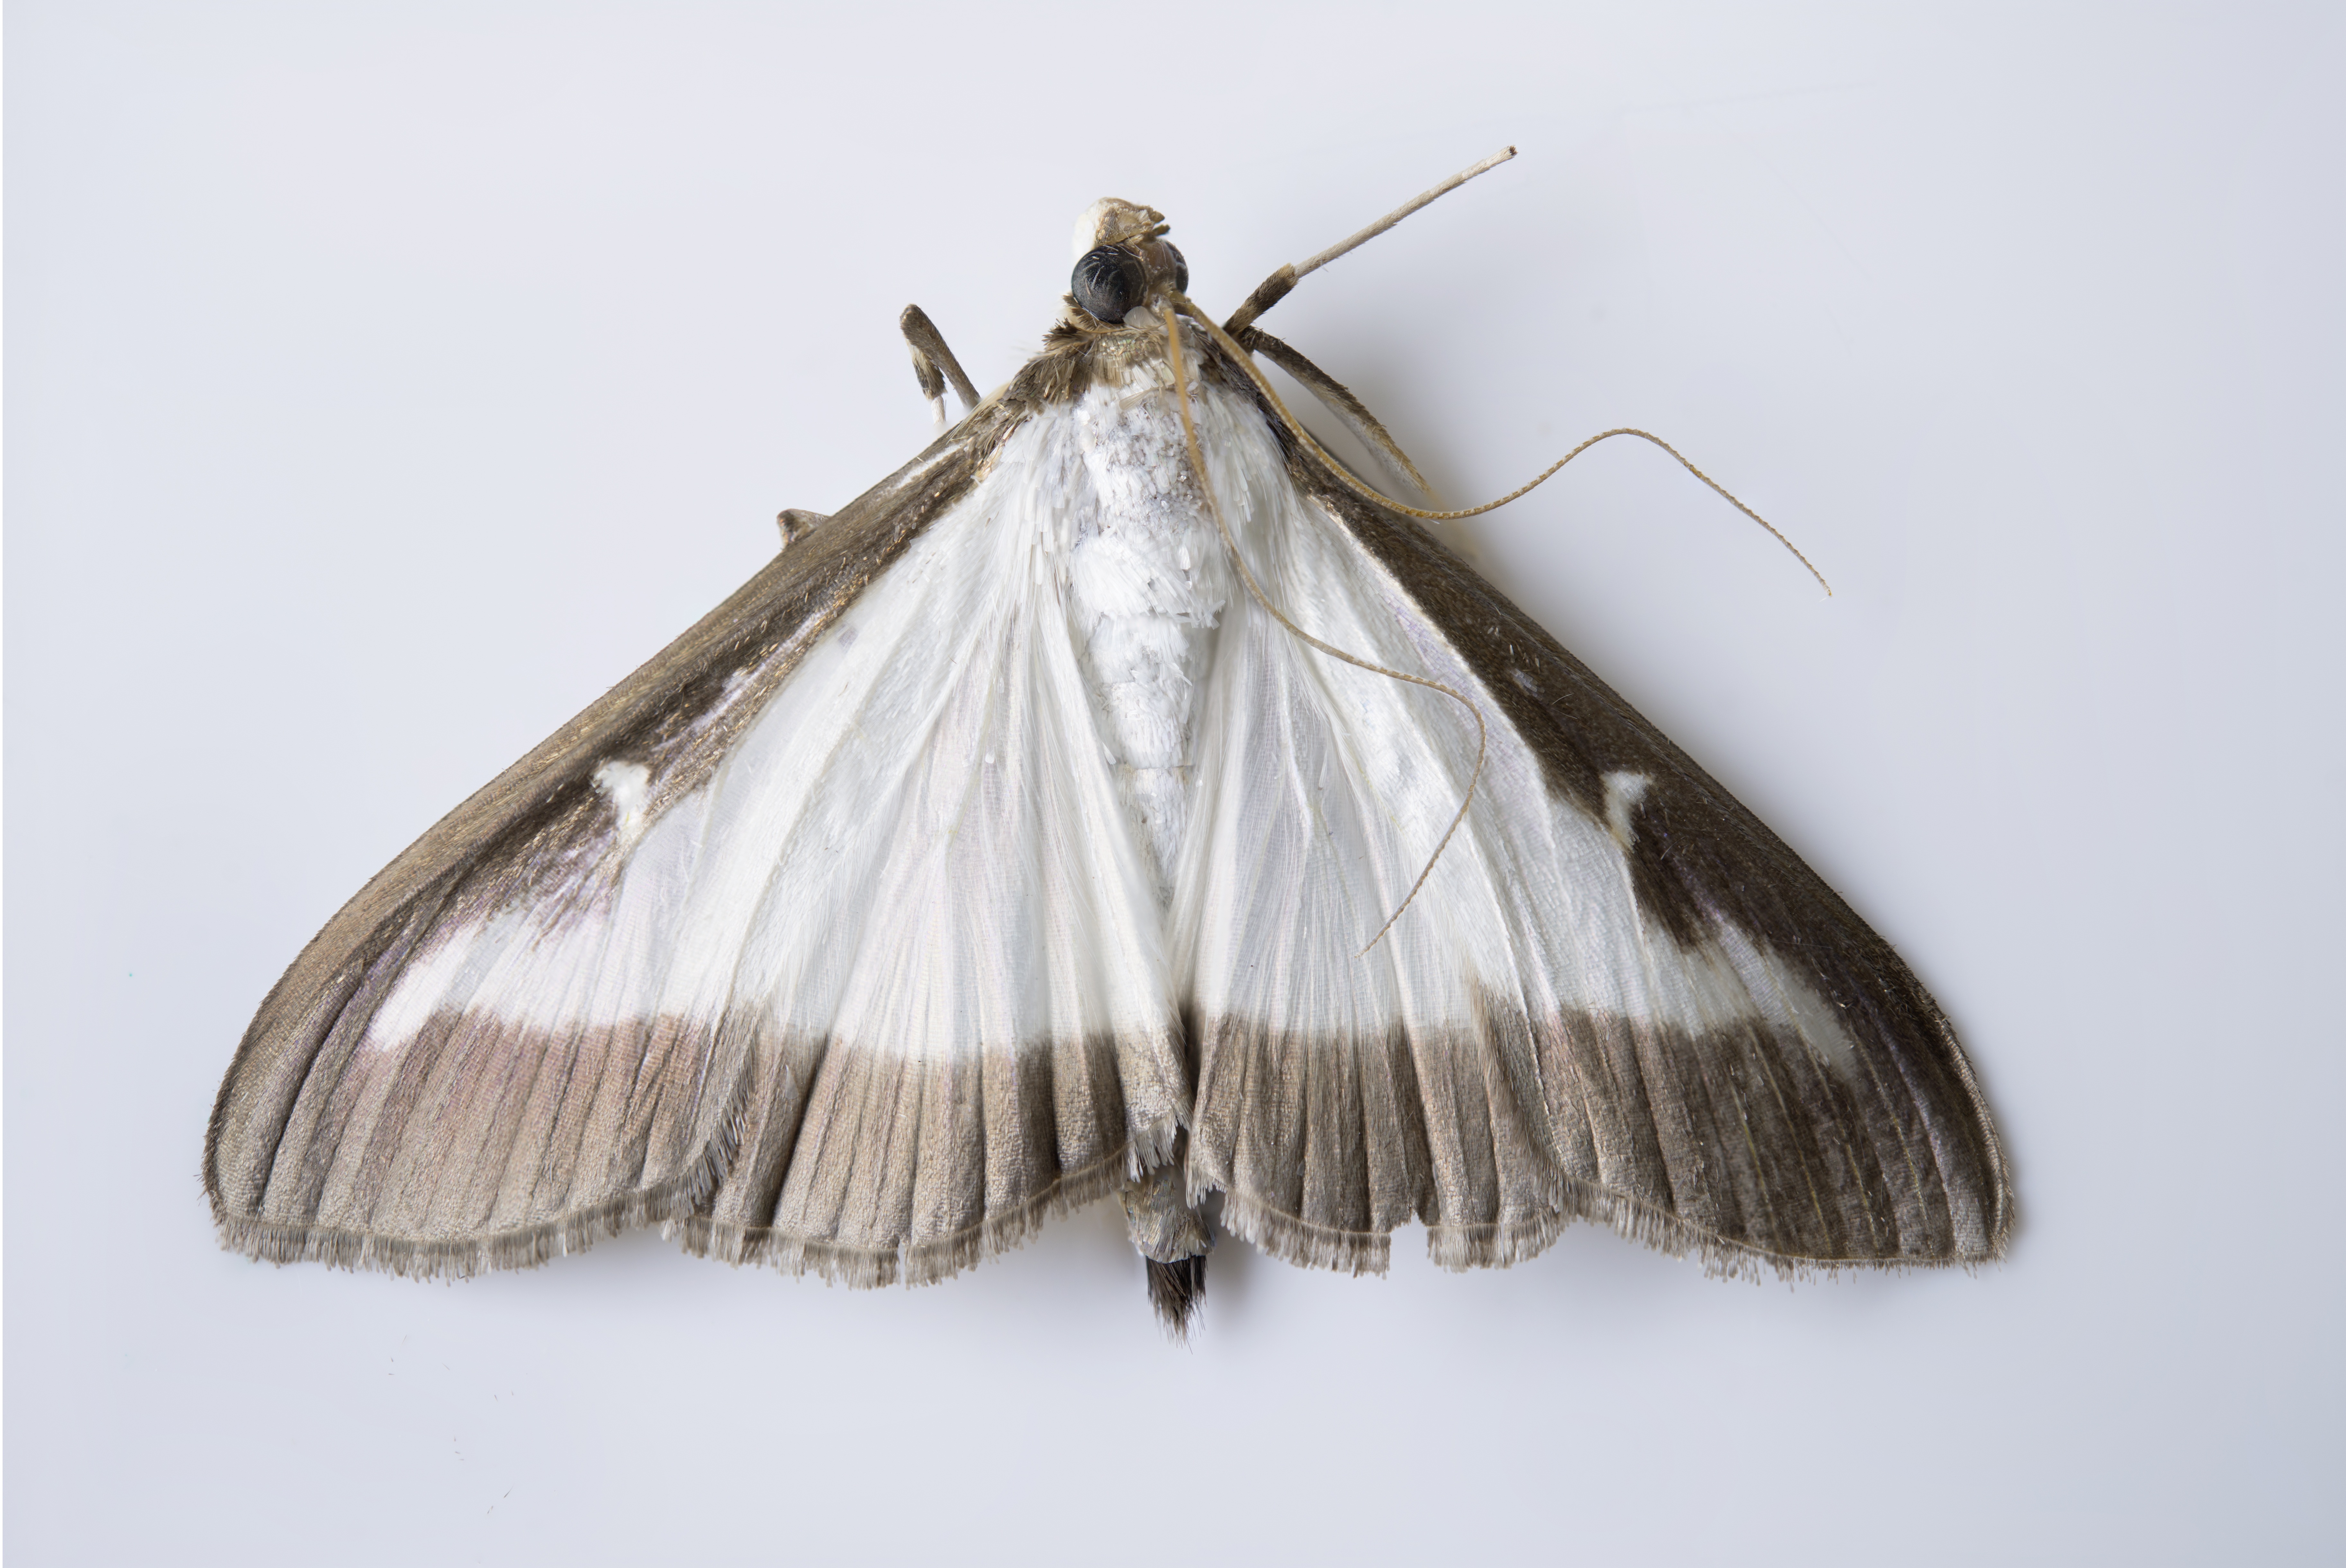
wing, white, insect, macro, brown, moth, butterfly, invertebrate, invasive, pest, pollinator, cydalima perspectalis, moths and butterflies, bombycidae